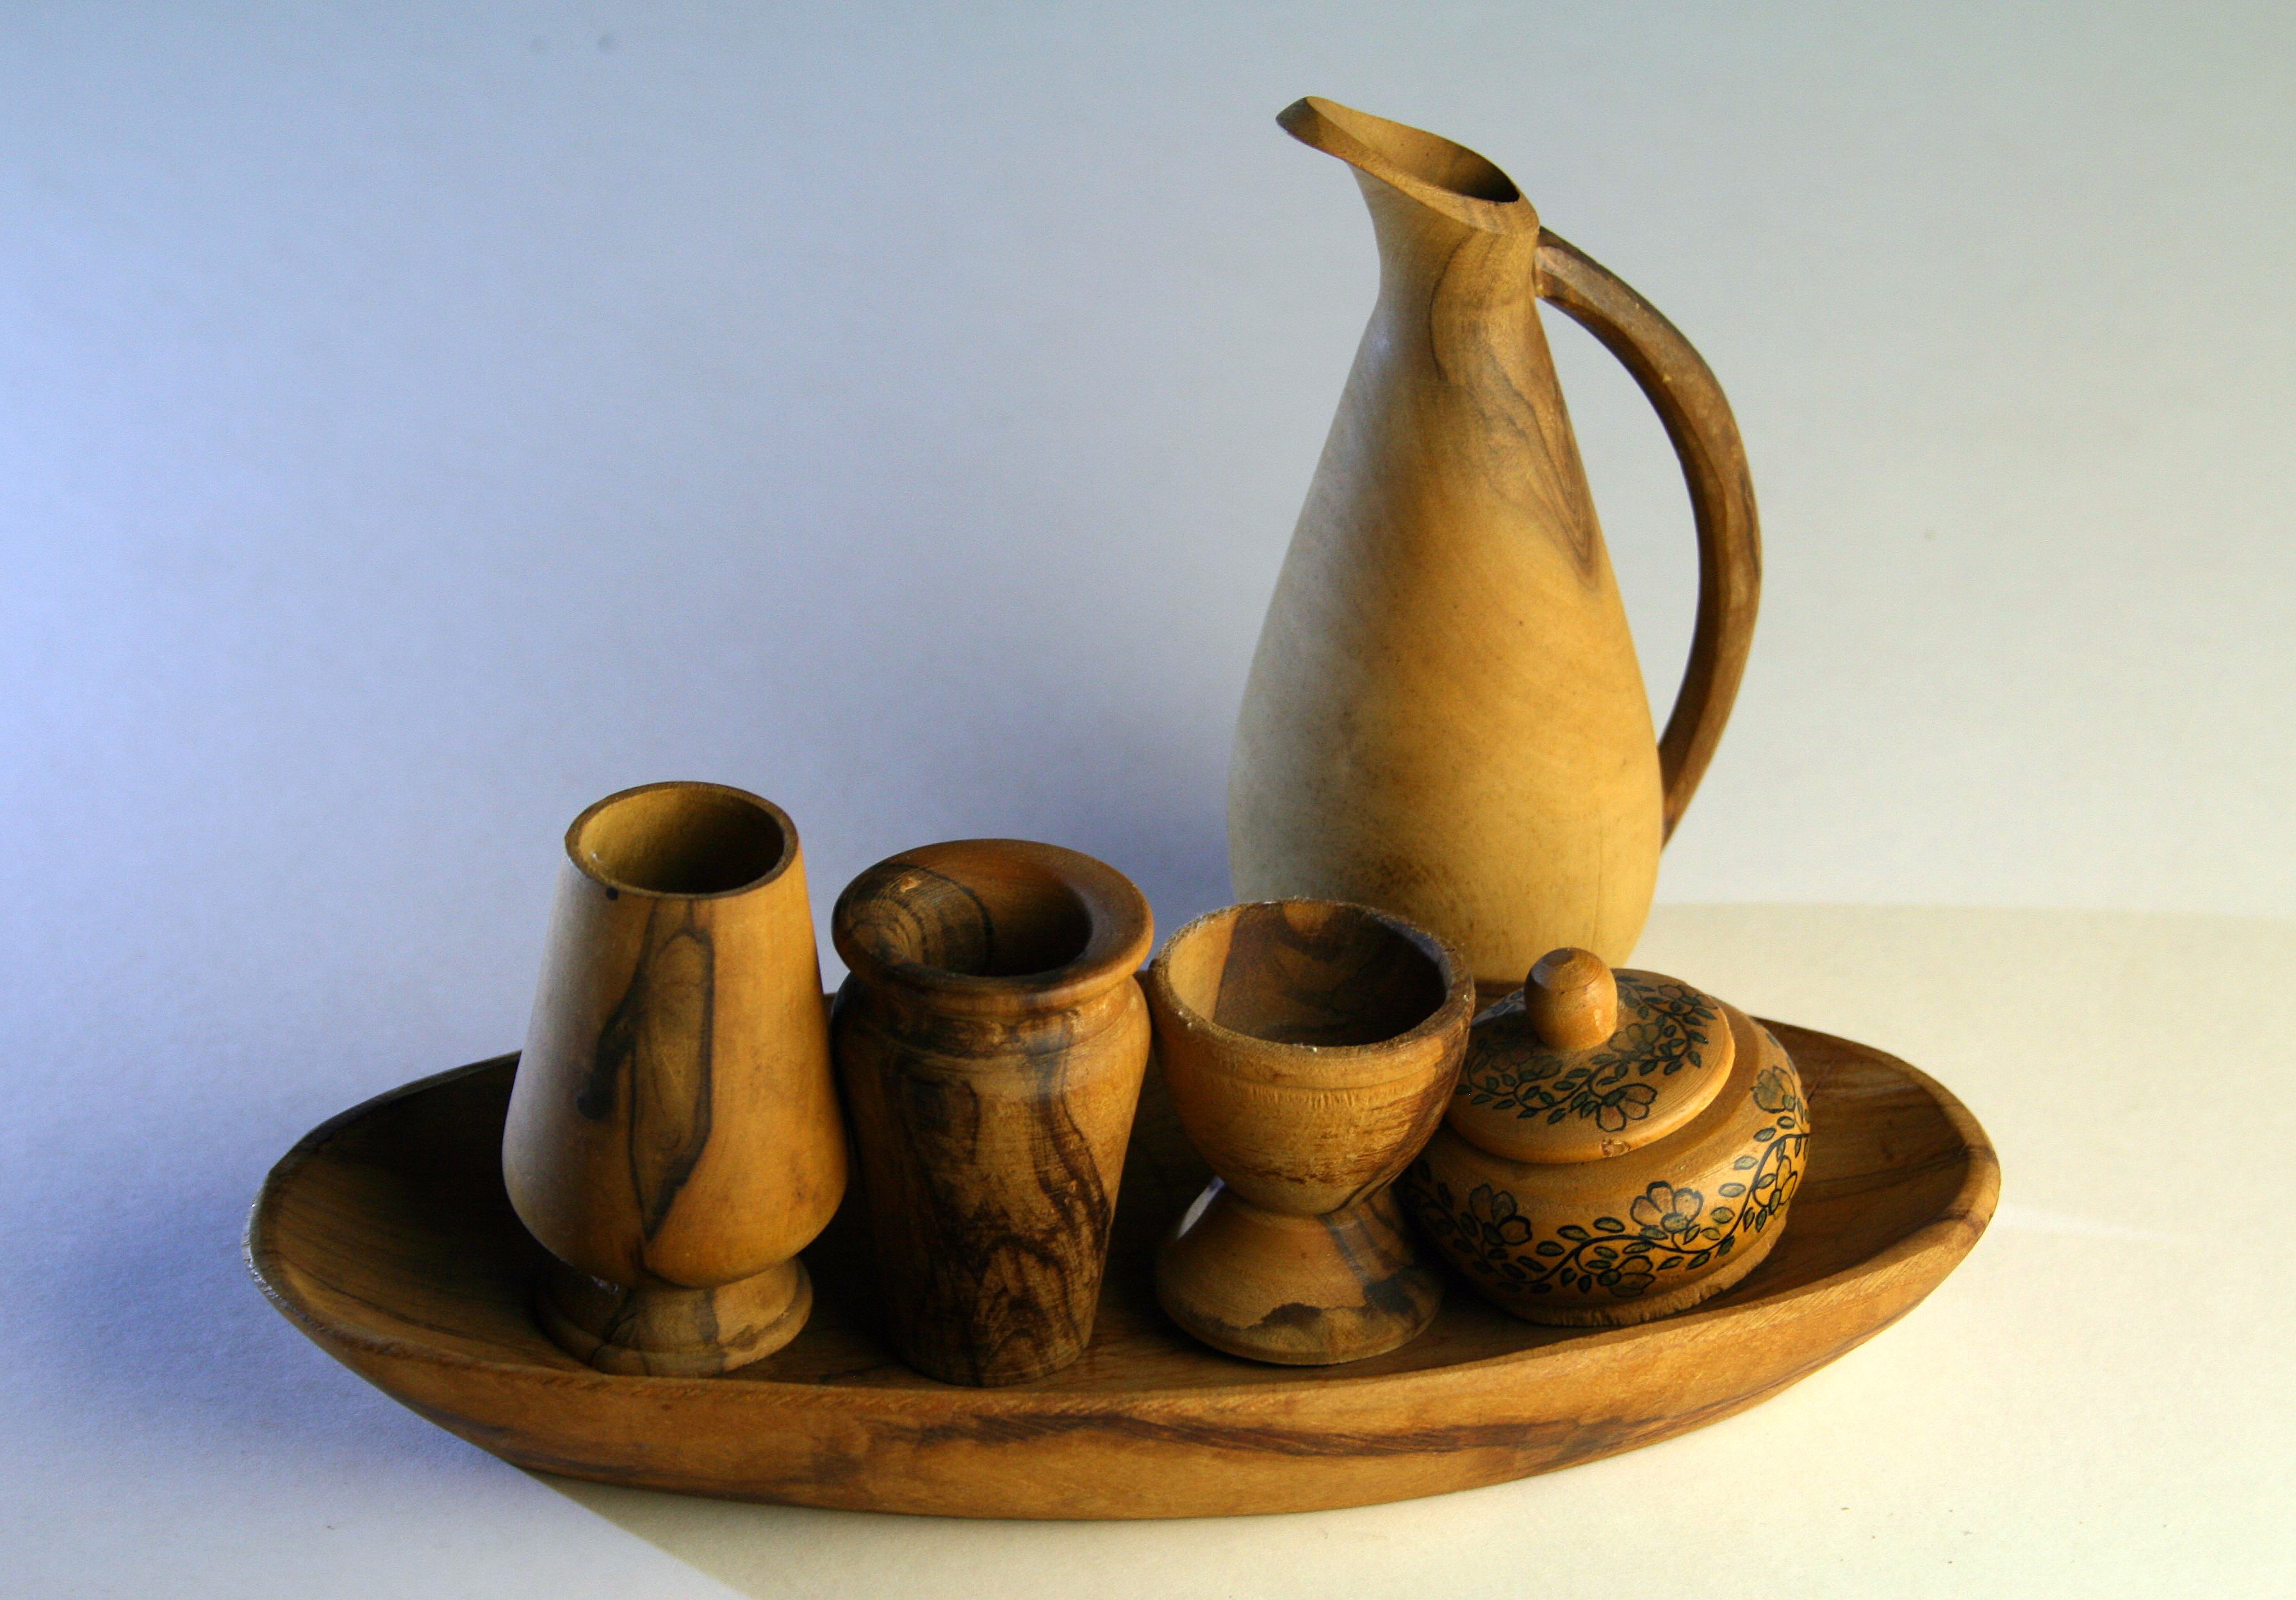
wood, ceramic, pottery, material, miniature, art, brass, vessels, olive, ornaments, wooden ornaments